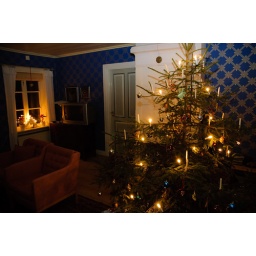
This was before we lit the live candles (my mother-in-law demands live candles on the tree when we dance around it and sing).